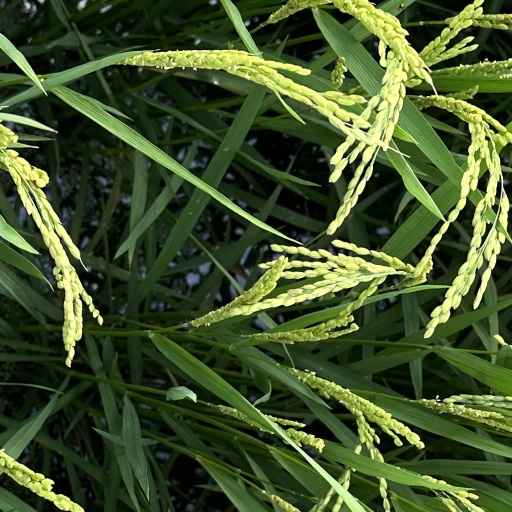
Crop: rice